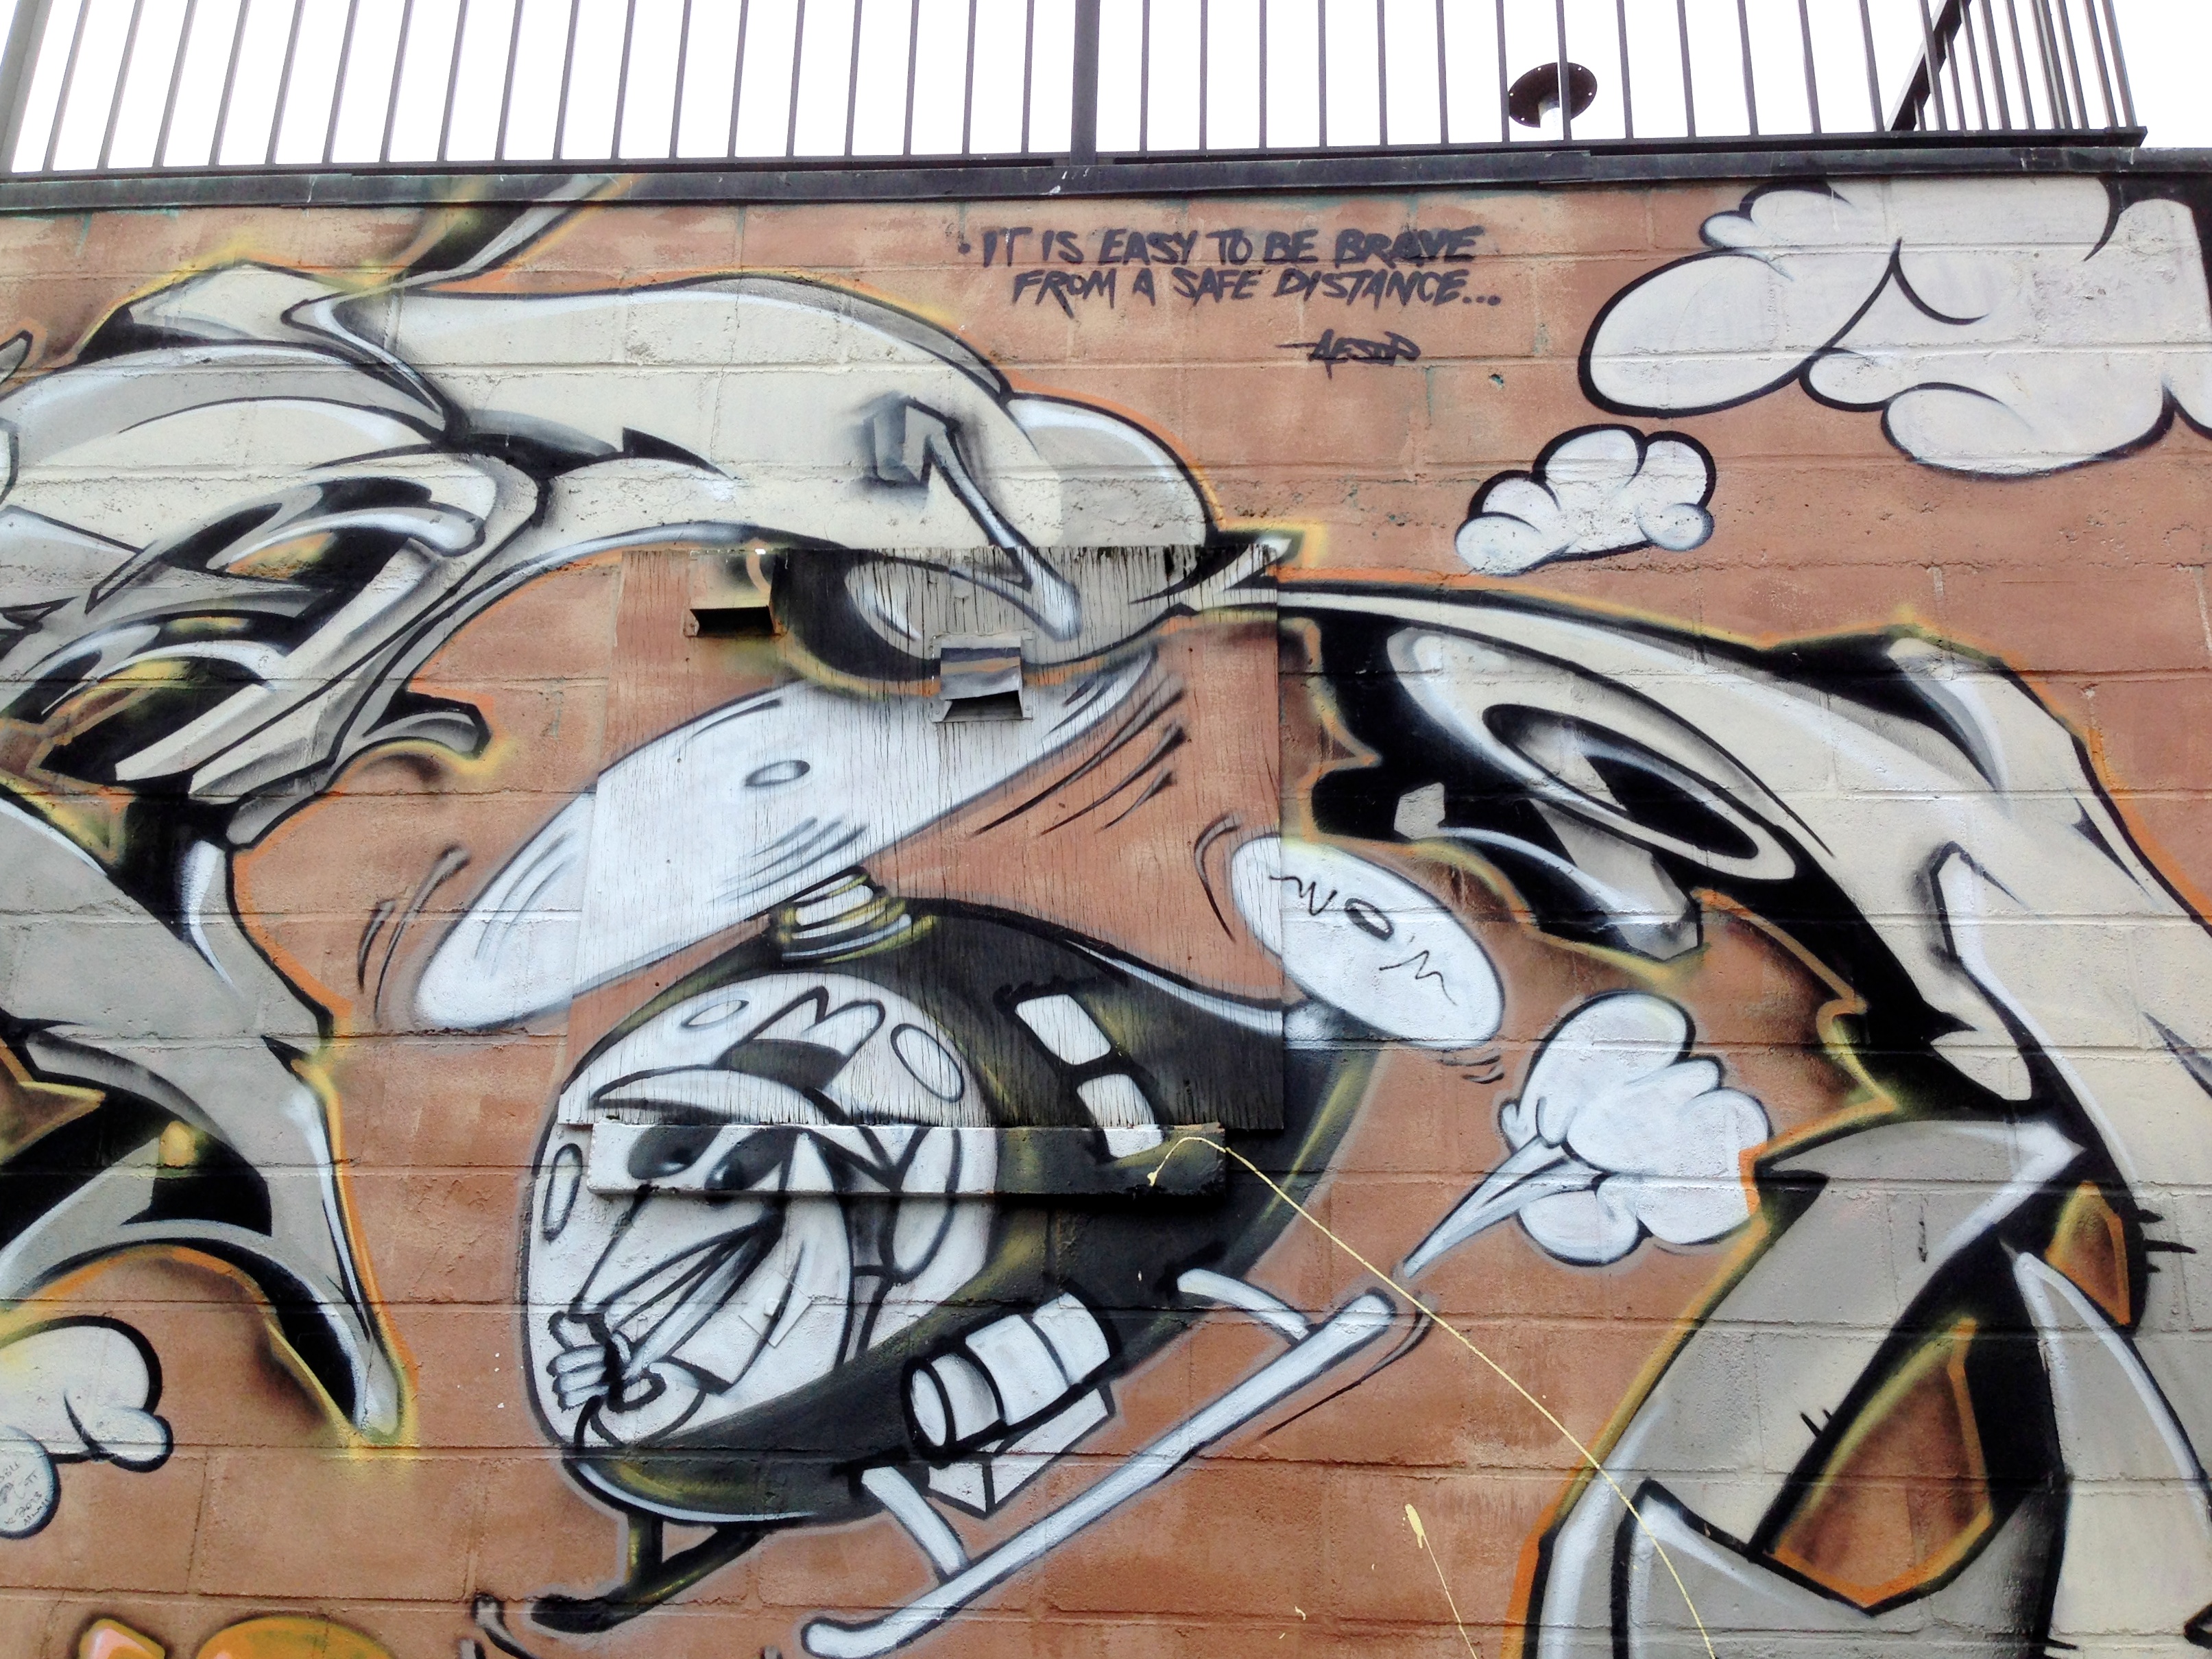
graffiti, street art, art, sketch, drawing, illustration, mural, comics, cartoon, modern art, comic book